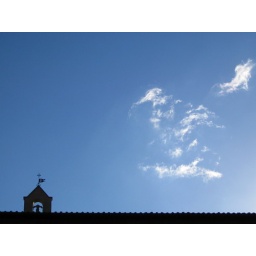
The roof of a building and a cloud in the form of a bird. Florence, Italy.